List of D.Gray-man characters

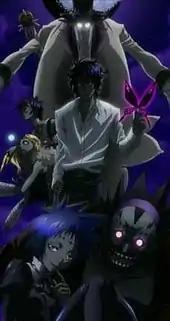
Clockwise from top to bottom: The Millennium Earl, Tyki Mikk and a Tease butterfly, Skin Bolic, Road Kamelot, Jasdero, David, and Lero

The are thirteen human descendants of the thirteen original Noah, who are reincarnated from generation to generations. A Noah can be identified by a gray skin tone, yellow eyes, black hair (with a few exceptions) and a horizontal line of seven cross-shaped stigmata, referred to as holy marks, across their forehead. Like Akuma, they resonate closely with the Dark Matter from which Akuma are born and made, and are adversely affected by Innocence. They do, however, possess the ability to destroy Innocence. The Noah share an inborn drive to kill Exorcists, but otherwise possess unique will and mindsets. They each possess the characteristics of one of the thirteen original Noah, with some even retaining their memories. If their current body is destroyed, they are reincarnated into another, as all humanity is descended from the second to thirteenth Noah. A human becomes a Noah when their Noah Memory, which is unique to each Noah, awakens. A Noah's awakening is a painful process. However, most Noah do not allow their human side to be taken over by their inner Noah. Each Noah, except for The Millennium Earl, possesses a name that also doubles as the trait of the Noah they represent. The Noah are referred to as Apostles and each has a number. In numerical order, the Noah are: the Millennium Earl (Adam); , the "Judge"; Joyd; Desires; Wiseley; , the "Corrosion"; , the "Mercy"; Wrath; Road; Bondom (representing the Tenth and Eleventh as one); Lustul, and , the "Ability".